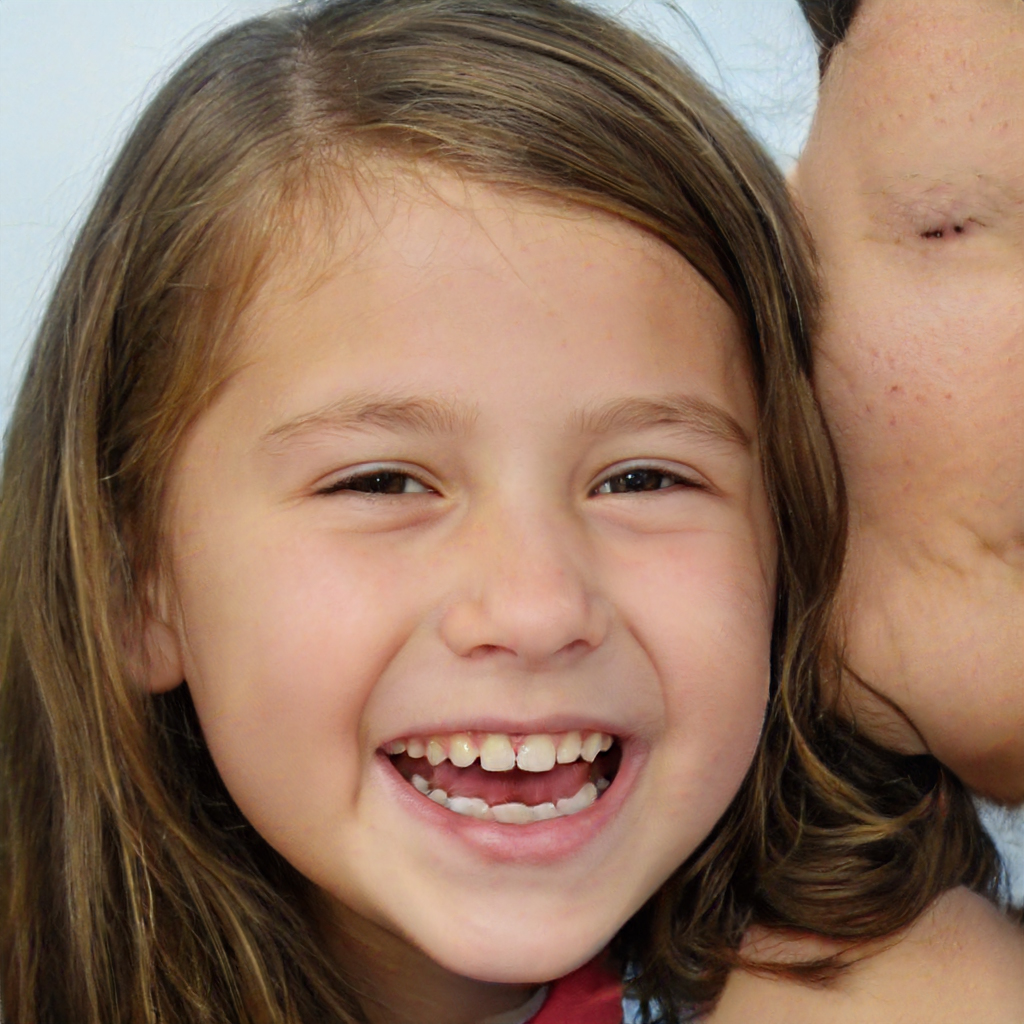
Gender: Female